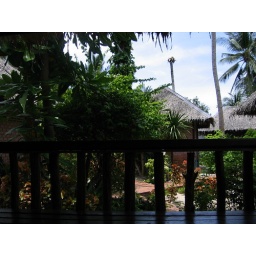
This bengalow is located in a palm tree forest at about 20m from a paradisiac beach